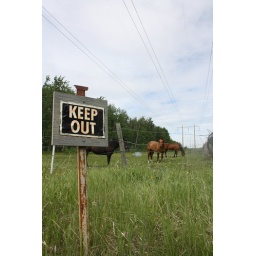
I love the horses in this. The keep out sign didn't stop us though. :p We went into the fence.